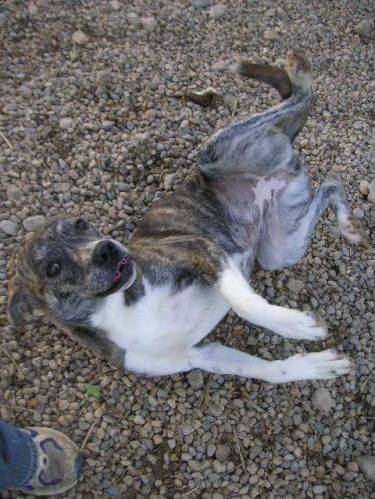
Label: dog